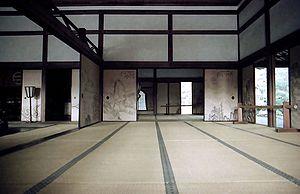
Ryōan-ji est un monastère zen situé dans le nord-ouest de Kyōto, construit au xviᵉ siècle, à l'époque de Muromachi. Il fait partie du Patrimoine mondial de l'UNESCO, étant l'un des monuments historiques de l'ancienne Kyoto. Le temple appartient à l'école Myōshin-ji de la branche rinzai du bouddhisme zen. Le site du temple appartenait à l’origine au clan Fujiwara.